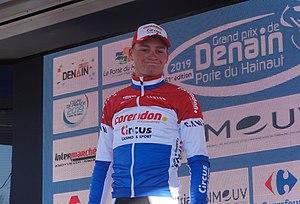
Reportage réalisé le dimanche 24 mars à l'occasion du départ et de l'arrivée du Grand Prix de Denain 2019 à Denain, Nord, Nord-Pas-de-Calais-Picardie, France.
L'équipe cycliste Alpecin-Fenix est une équipe cycliste belge participant aux circuits continentaux de cyclisme et en particulier l'UCI Europe Tour ainsi qu'au calendrier de cyclo-cross. Elle court avec une licence UCI ProTeam depuis 2020.